Ilva (company)

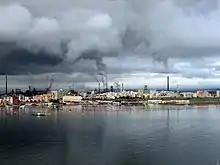
Taranto steelworks in 2007.

In 1995 the Italian state decided to get rid of loss-making Ilva and its subsidiaries. Gruppo Riva purchased the Taranto steel plant, the German-based multinational ThyssenKrupp took over Acciai Speciali Terni S.p.A. (AST); Dalmine S.p.A. (steel pipes and tubes) was sold to Tenaris; and other plants were ceded to Gruppo Lucchini. Thus, Gruppo Riva came to own Taranto steelworks in southern Italy, Europe's largest steel plant. During a 2012 inquiry, Taranto steel plant has been found to produce elevated emissions of dioxin, correlated to abnormally high cancer incidence in the area, bringing to the seizure of the plant by the Italian state. According to the European Pollutant Emission Register, emissions of dioxin by Taranto steel plant accounted for 30.6 per cent of all emissions in Italy in 2002, and much more according to an inquiry by PeaceLink NGO.